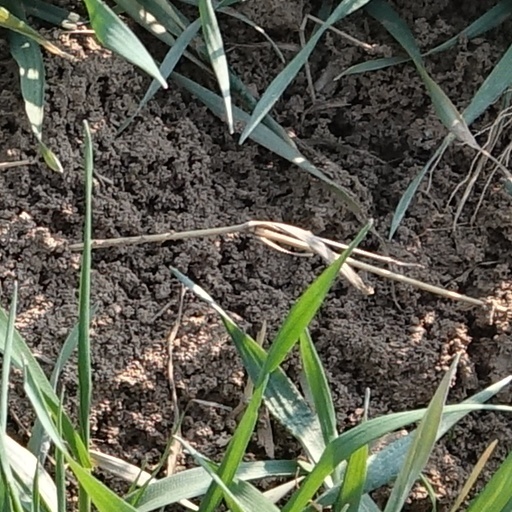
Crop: wheat